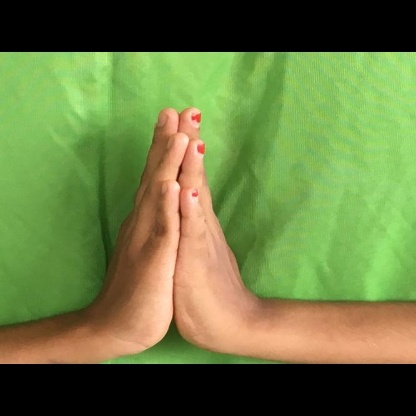
Mudra: Anjali